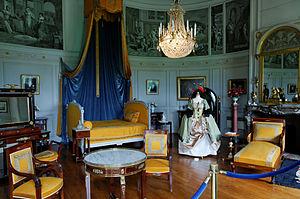
Château de Valençay, la Chambre du roi d'Espagne, Valençay, Indre, France
Le château de Valençay se trouve à Valençay.